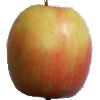
Label: Apple Pink Lady 1